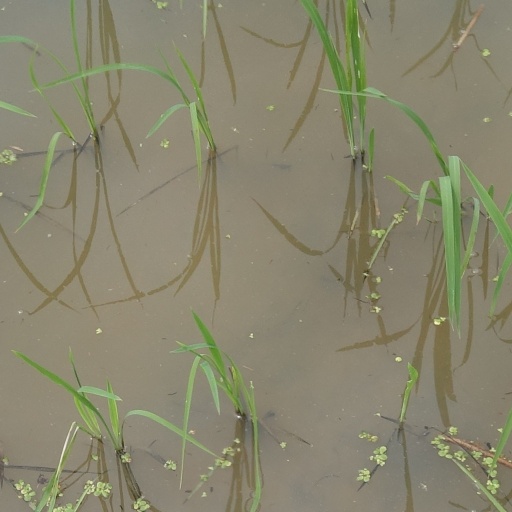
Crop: rice